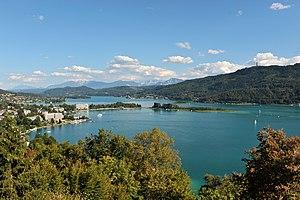
Pörtschach am Wörthersee, parfois simplement Pörtschach ou Poertschach, est une ville d'Autriche, dans le district de Klagenfurt-Land, en Carinthie, sur les bords du lac Wörthersee.